Leo Lankinen

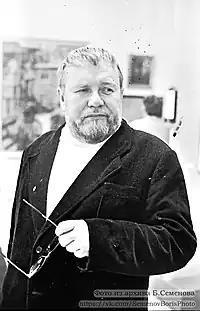
Leo Lankinen

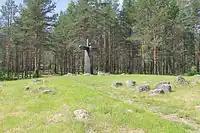
Cross of Sorrow

Leo Lankinen (Langinen) (Leo Fomich Lankinen) (13 July 1926 – 17 December 1996) was a Karelian sculptor and painter.